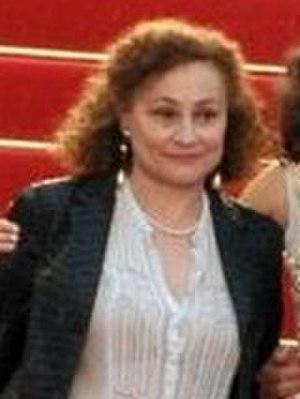
Catherine Arditi au festival de Cannes 2012
Catherine Arditi, née le 14 février 1946 dans le 4ᵉ arrondissement de Paris, est une actrice française.